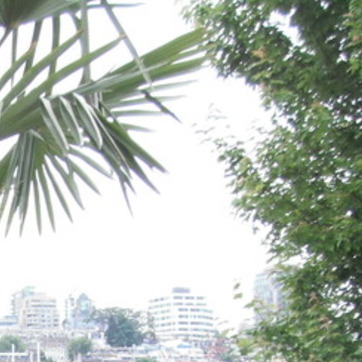
Material: sky